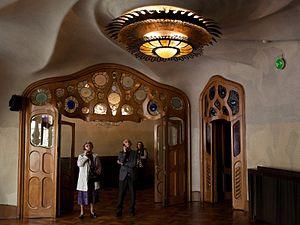
La Casa Batlló est un édifice moderniste conçu par l'architecte Antoni Gaudí, chef de file de ce mouvement, de 1904 à 1906. Elle est située dans l'Illa de la Discòrdia, au 43 Passeig de Gràcia à Barcelone.